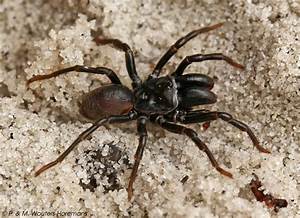
Label: spider